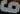
Number: 6